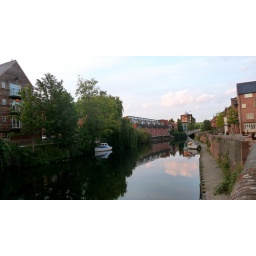
houses by the river